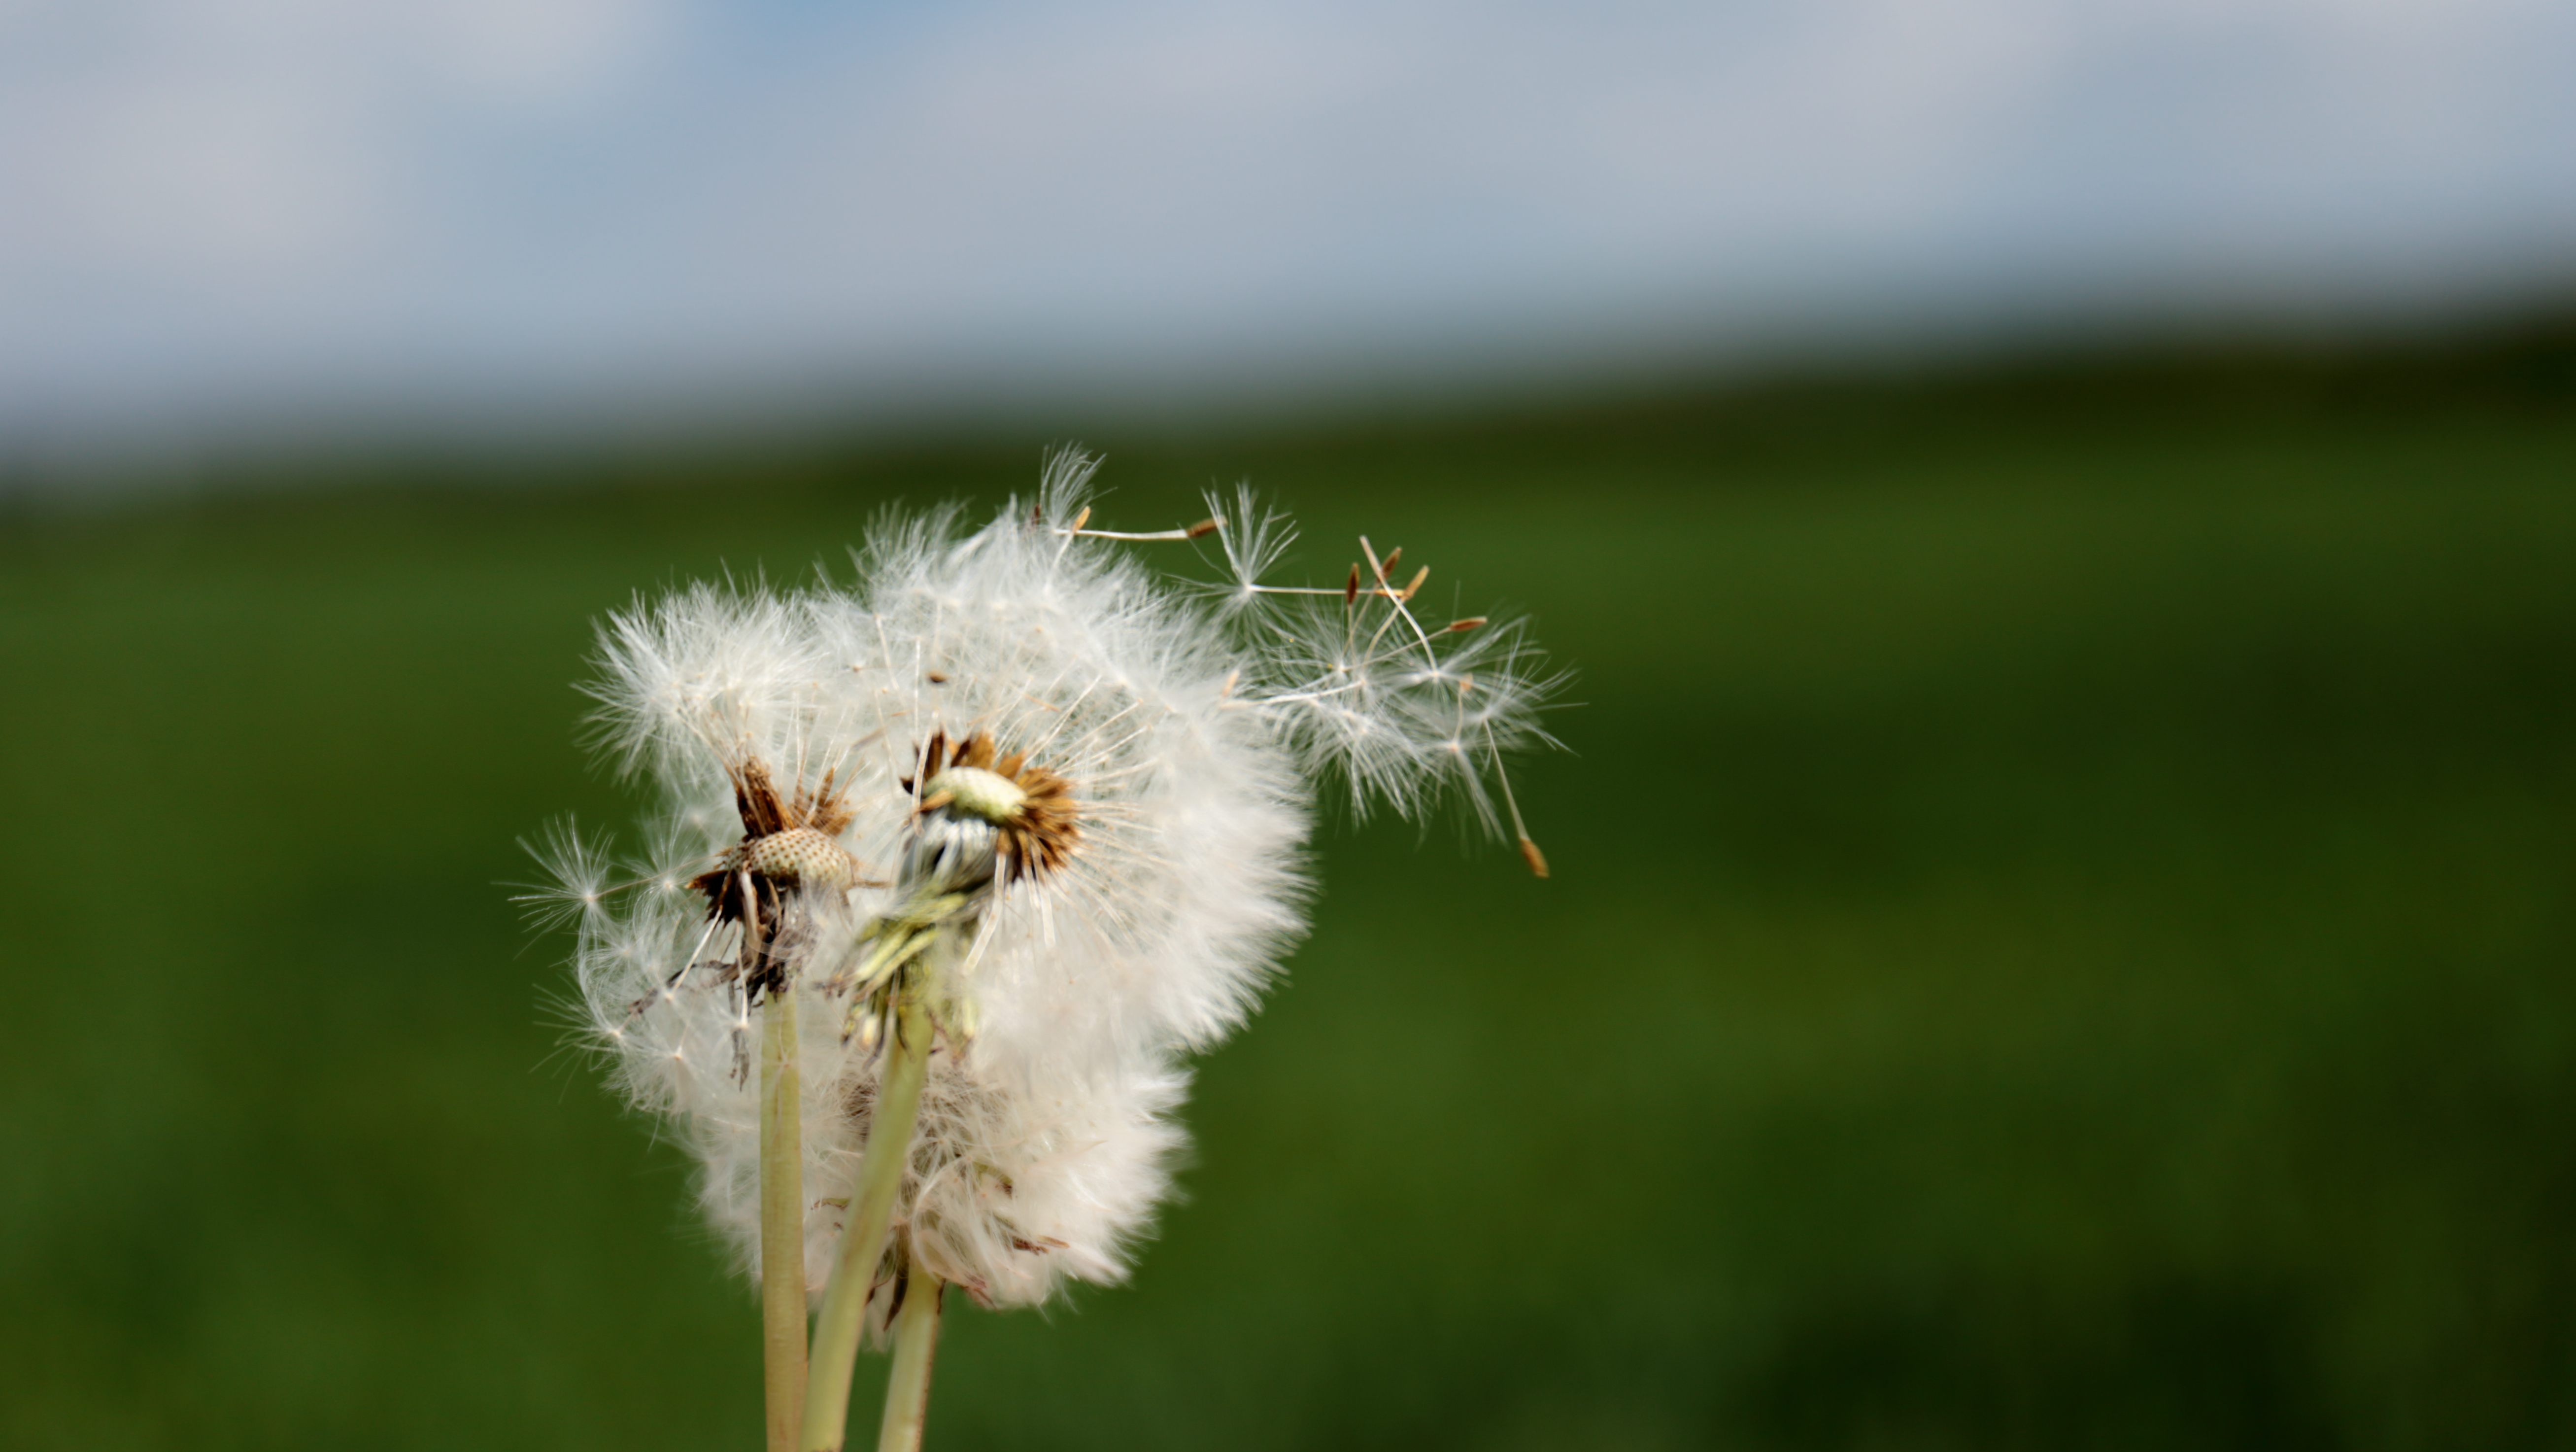
nature, grass, branch, plant, sky, field, photography, meadow, dandelion, prairie, leaf, flower, adventure, wind, walk, green, scenic, insect, botany, flora, fauna, wildflower, close up, colour, fun, grassland, ef2470mmf4lisusm, blow, macro photography, flowering plant, daisy family, grass family, plant stem, land plant, thorns spines and prickles